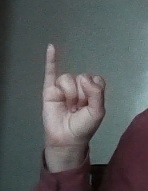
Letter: meem